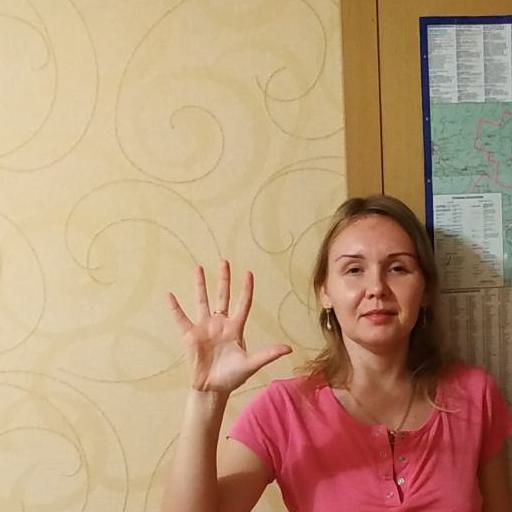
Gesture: palm